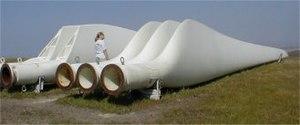
Une éolienne est un dispositif qui transforme l'énergie cinétique du vent en énergie mécanique, dite énergie éolienne, laquelle est ensuite le plus souvent transformée en énergie électrique. Les éoliennes produisant de l'électricité sont appelées aérogénérateurs, tandis que les éoliennes qui pompent directement de l'eau sont parfois dénommées éoliennes de pompage ou pompe à vent. Une forme ancienne d'éolienne est le moulin à vent.